George L. Sanford House

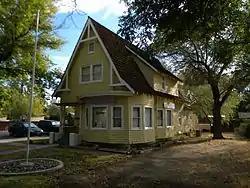

The George L. Sanford House, at 405 N. Roop St. in Carson City, Nevada, United States, was built in c.1910. It includes Bungalow/craftsman, Stick/Eastlake, and Second Empire architecture. It was listed on the National Register of Historic Places in 1994; the listing included two contributing buildings.